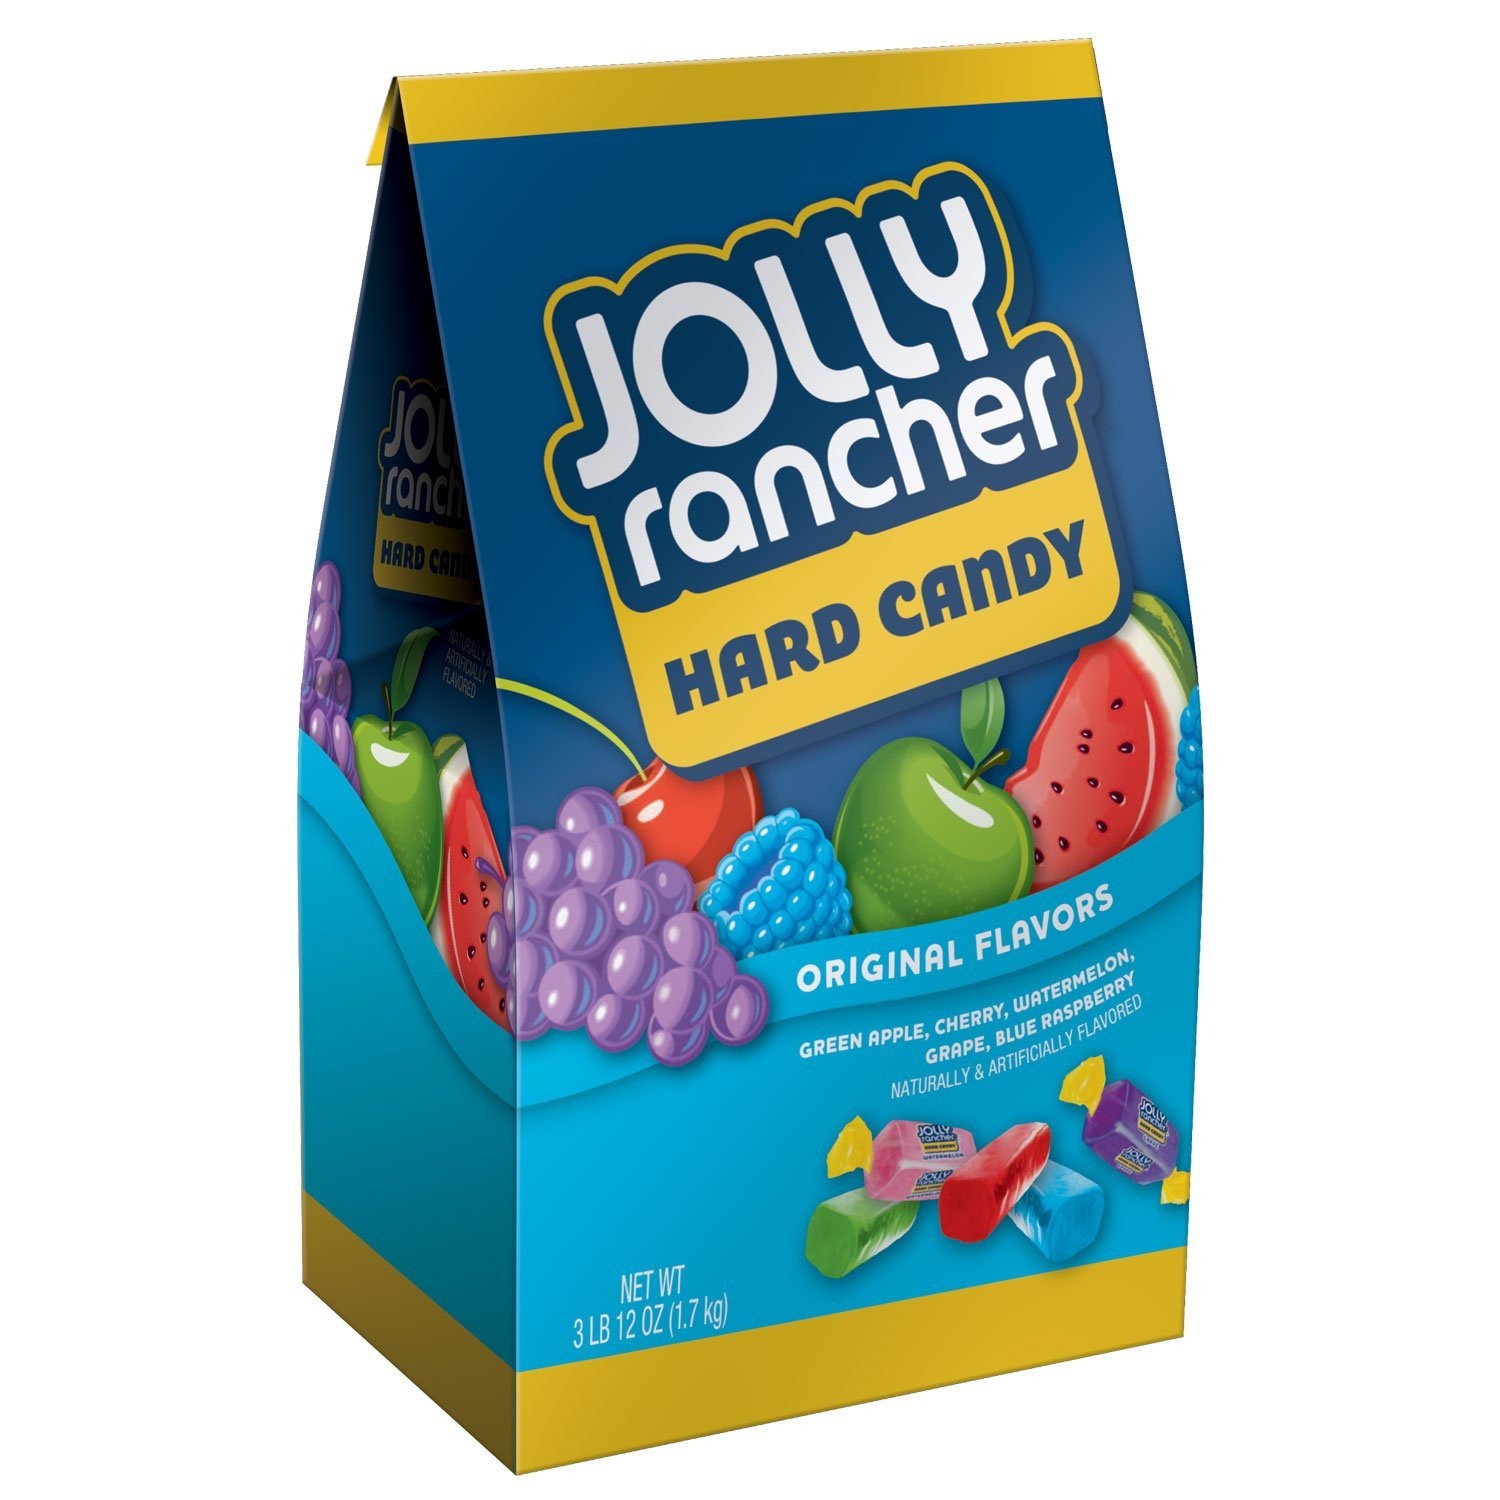
Item Name: JOLLY RANCHER Hard Candy, Assorted, 60 Ounce (Pack of 2)
Bullet Point 1: Perfect for snacking, party favors, and colorful décor
Bullet Point 2: Bold fruit flavors include Watermelon, Apple, Cherry, Grape, and Blue Raspberry
Bullet Point 3: A fat-free hard candy
Bullet Point 4: Naturally and artificially flavored
Bullet Point 5: Includes 2 bags of JOLLY RANCHER Original Hard Candy Assortment (3.75-Pound Bag)
Value: 120.0
Unit: Ounce

Price: 14.99